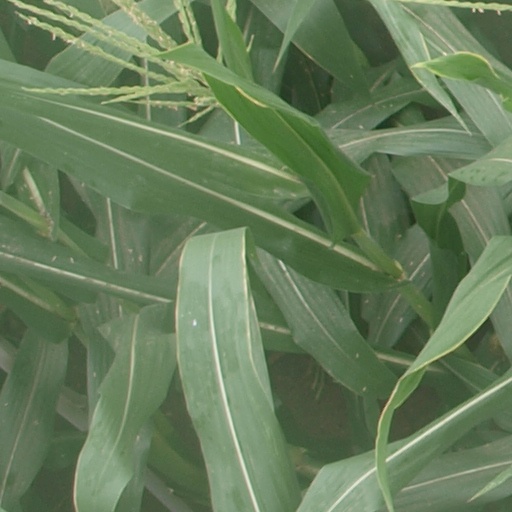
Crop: maize; corn